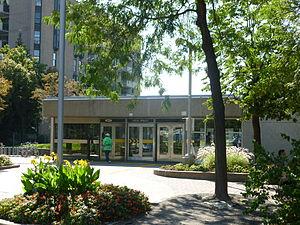
Édicule de la station Lionel-Groulx à Montréal, Québec, Canada
Lionel-Groulx est une station du métro de Montréal, permettant des correspondances entre les lignes verte et orange. Située dans le quartier Saint-Henri, elle fut inaugurée le 3 septembre 1978, pendant le prolongement de la ligne verte vers la station Angrignon. La station de la ligne orange fut ouverte le 28 avril 1980.